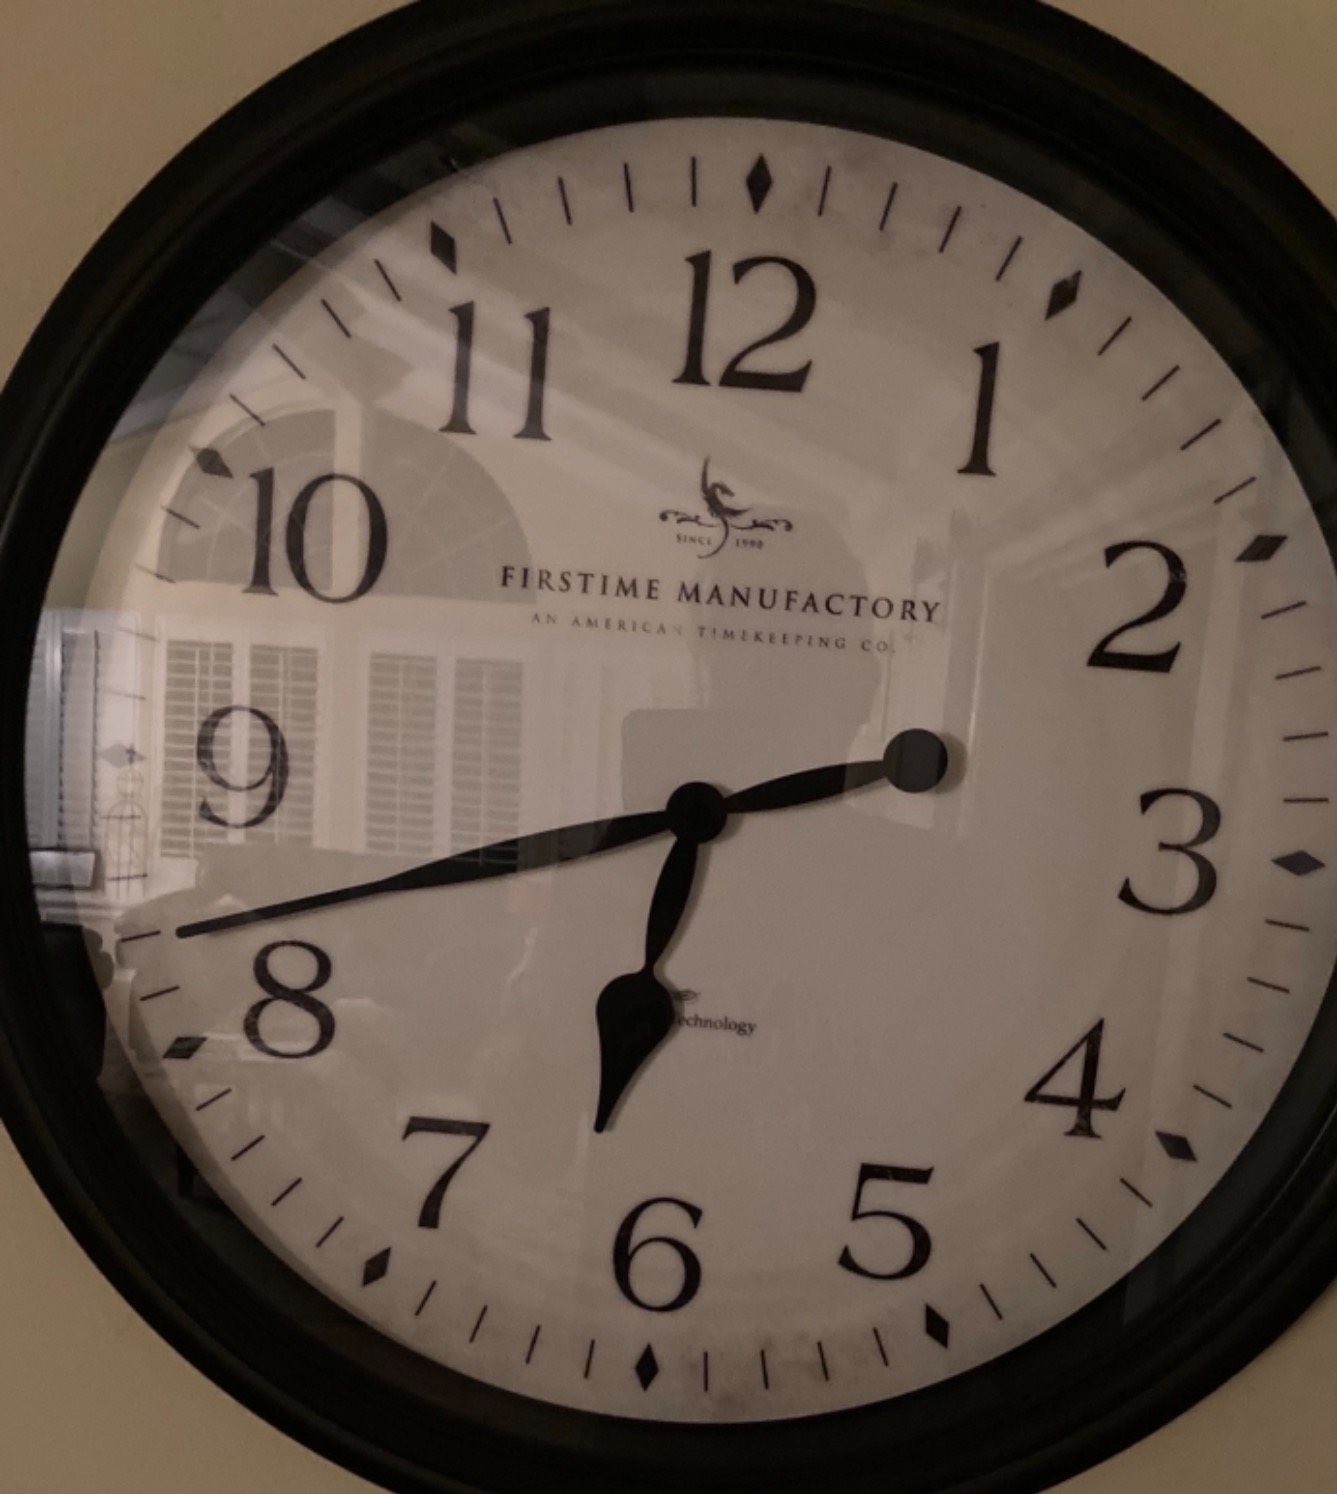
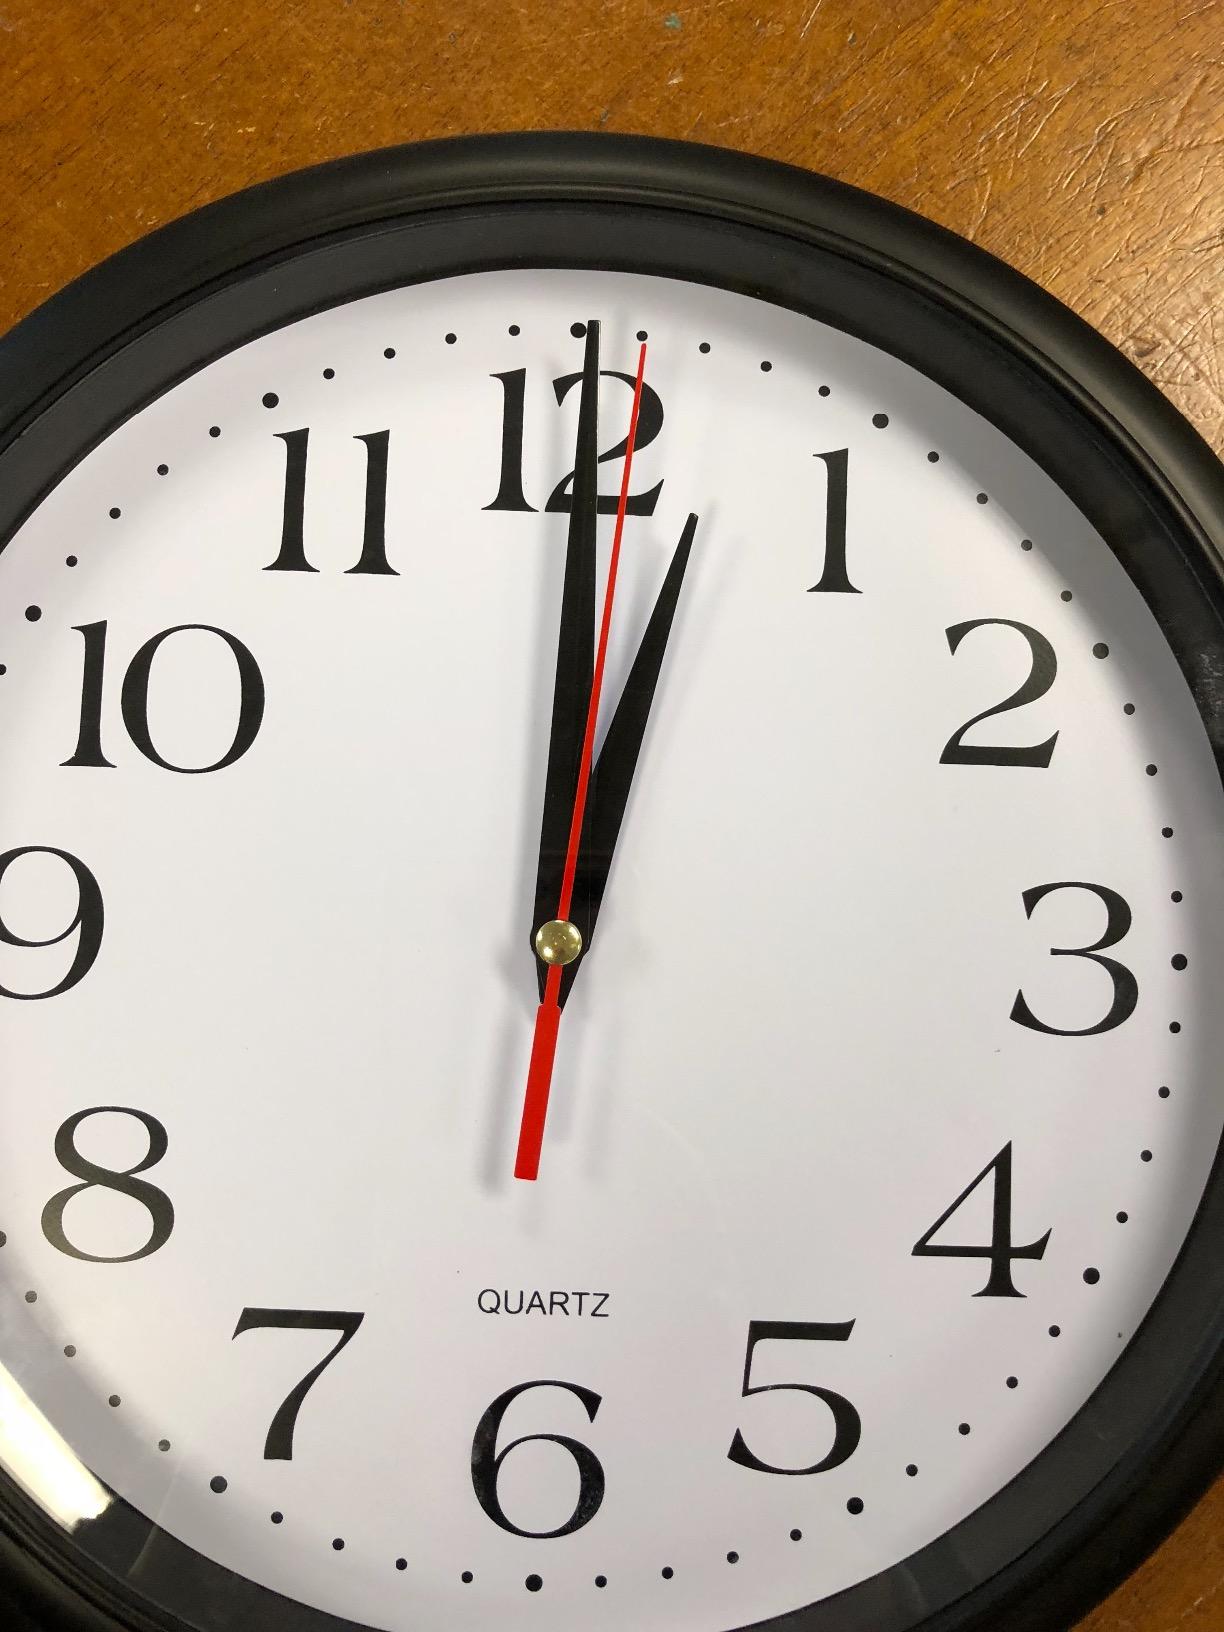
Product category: clock
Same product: no